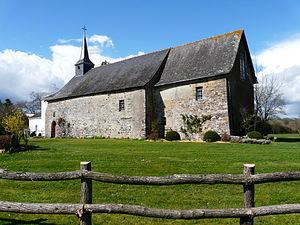
Vue d'ensemble de la Chapelle St Germain (Angle Sud-Est)
Vay est une commune de l'Ouest de la France, située dans le département de la Loire-Atlantique en région Pays de la Loire.
La liste des édifices romans en Loire-Atlantique recense les édifices romans civils et religieux du département, subsistant totalement ou partiellement. Seuls les édifices présentant encore des parties de l'époque romane visibles et clairement identifiées sont pris en compte.